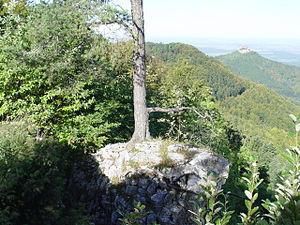
Albtrauf est le nom allemand désignant un lieu de césure entre la plaine du Neckar et le Jura souabe. C'est une zone de pentes abruptes presque des falaises, étendues sur des dizaines de kilomètres qui délimite la plaine de la basse montagne (et du plateau souabe).